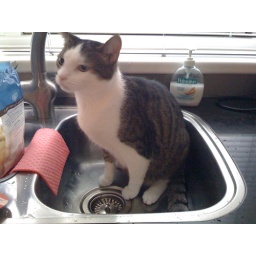
Cousin it.. enjoying his weekly bath in the kitchen sink.. *cough nutter cough*